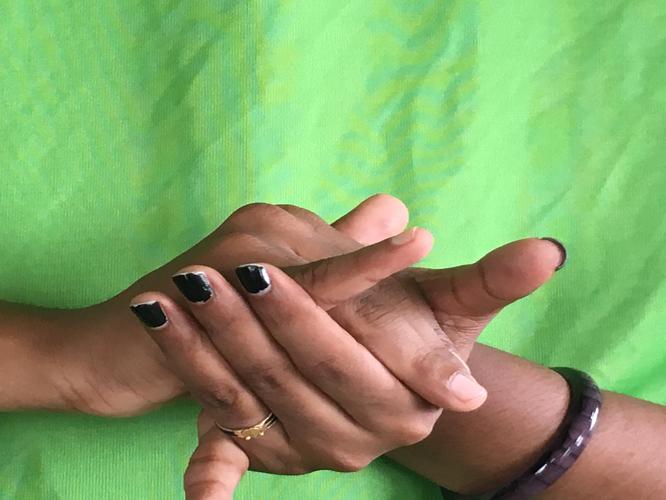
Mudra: Kurma
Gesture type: double_hand